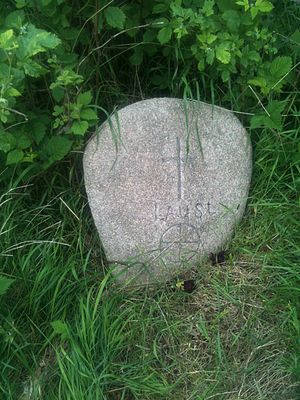
Røde Laust
laust gravsten
laust gravsten
Røde Laust er en vandrehistorie fra Fjends-området, hvor det siges at Laust begik selvmord omkring 1800-1900-tallet. Lausts lig blev derefter taget ud gennem taget, på grund af gammel overtro om, at sjælen ikke kunne komme igennem døren. Hans såkaldte lig blev begravet lige mellem de tre sogne Vroue, Smollerup og Daugbjerg, for at hans sjæl kunne gå, hvilken vej den ville. Historien om Laust lever endnu blandt folk i det gamle Fjends, og der er en fysisk gravsten som beviser, at Laust muligvis har levet.